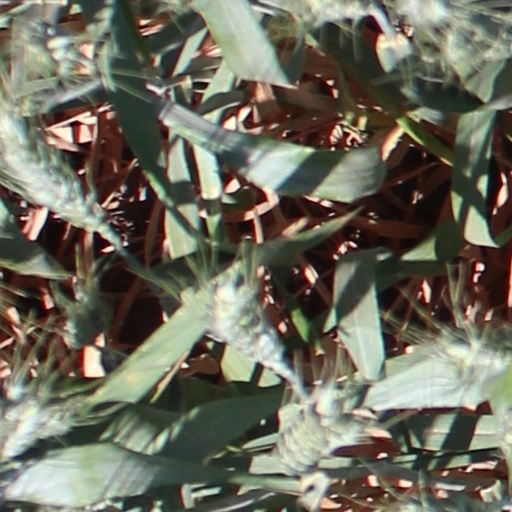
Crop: wheat